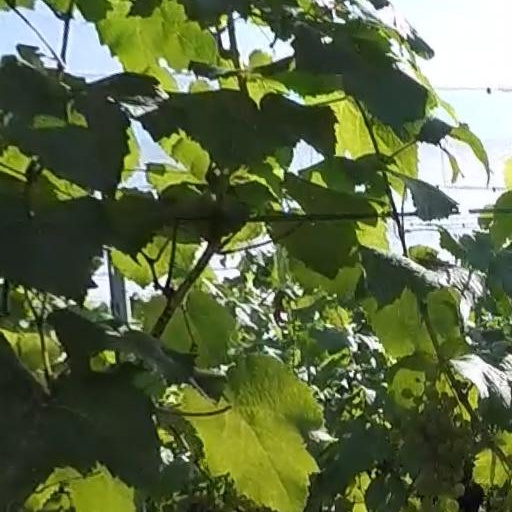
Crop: grape